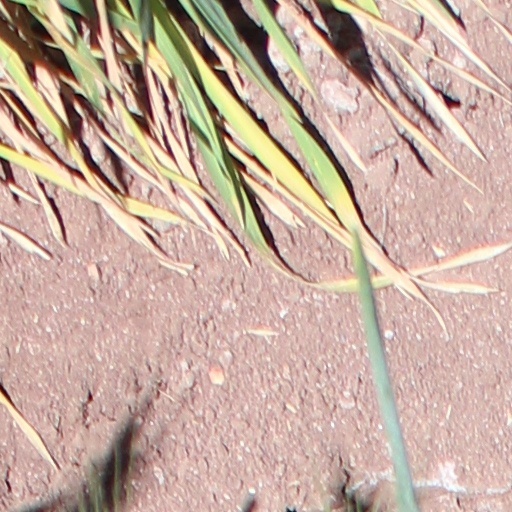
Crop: wheat